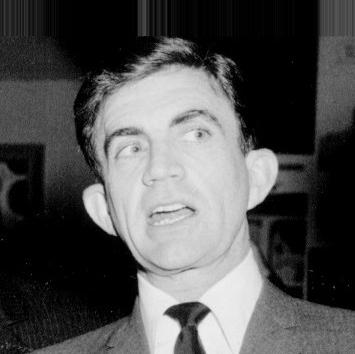
Age: 43